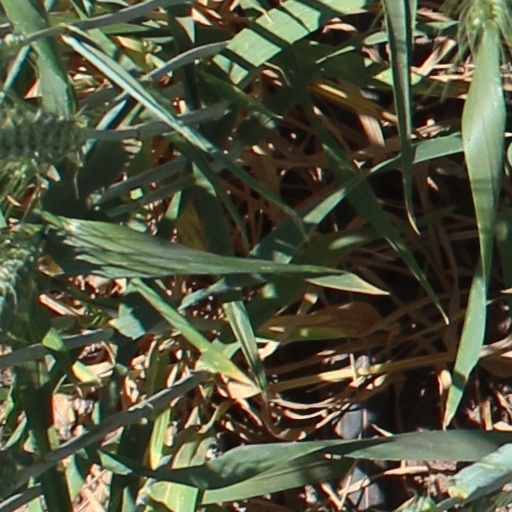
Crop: wheat